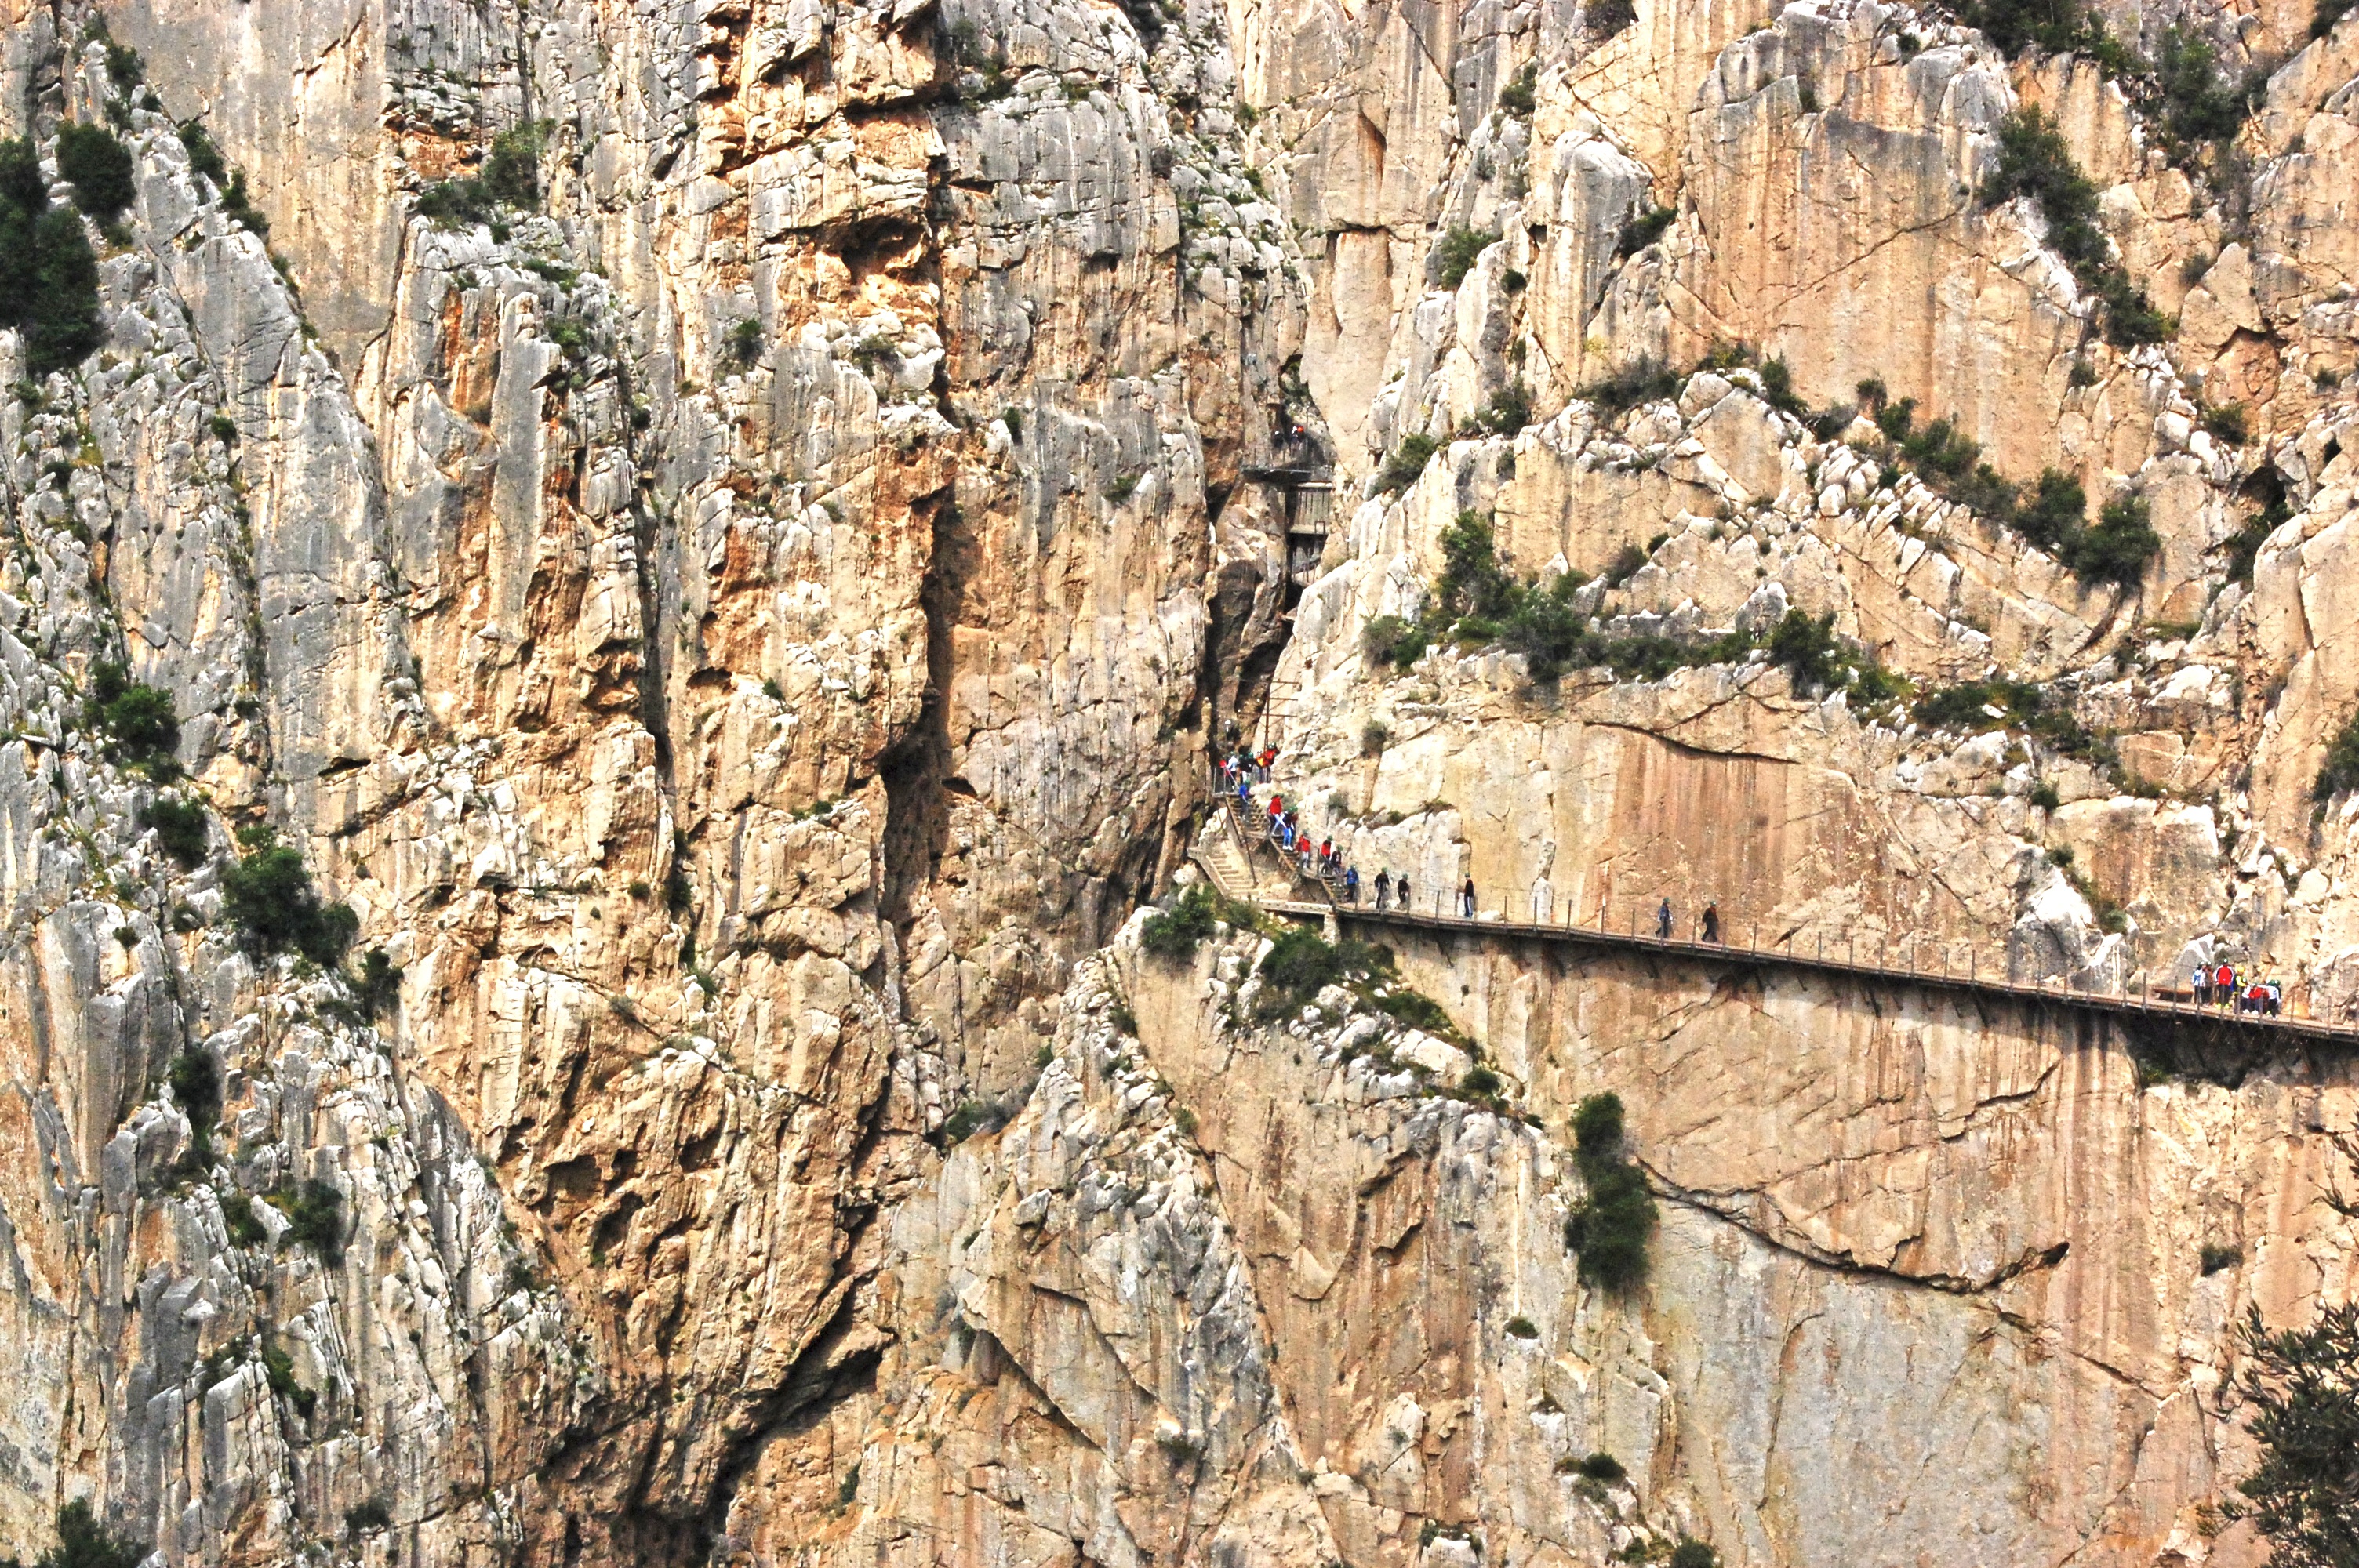
tree, rock, hiking, bridge, flower, adventure, wall, formation, cliff, soil, canyon, tourism, terrain, height, excursion, rocks, geology, tourists, wadi, bedrock, gateway, malaga, geological phenomenon, tourist product, active turism, caminito del rey